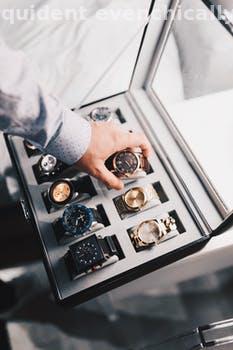
Label: Watermark